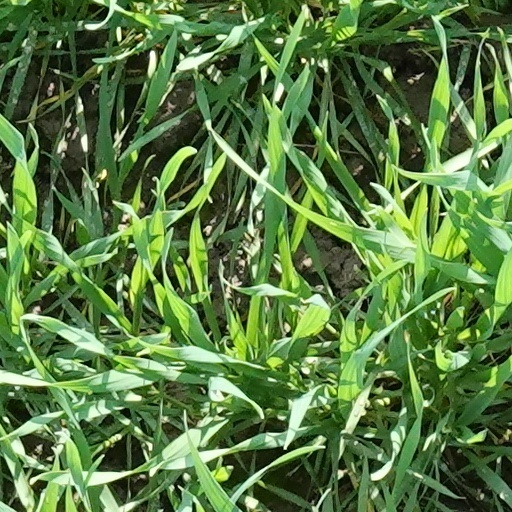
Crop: wheat